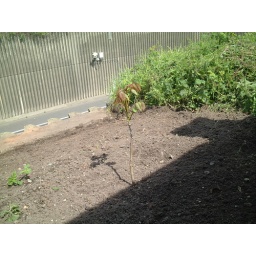
The start of Mallys nut forest ,1 Walnut tree in its first year.